Confederate Monument in Paducah

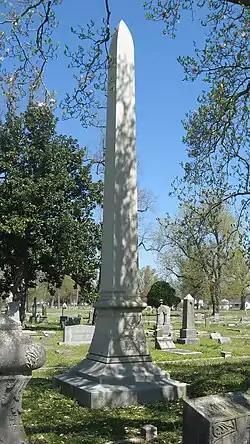
View from the south

The Confederate Monument in Paducah, located northwest of downtown Paducah, Kentucky is a historic monument located in Paducah's Oak Grove Cemetery.